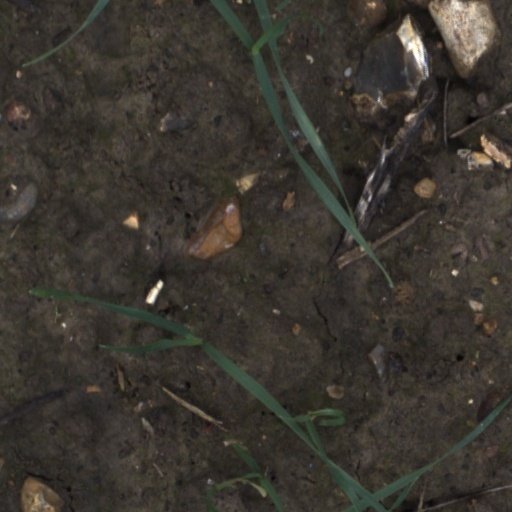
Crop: wheat